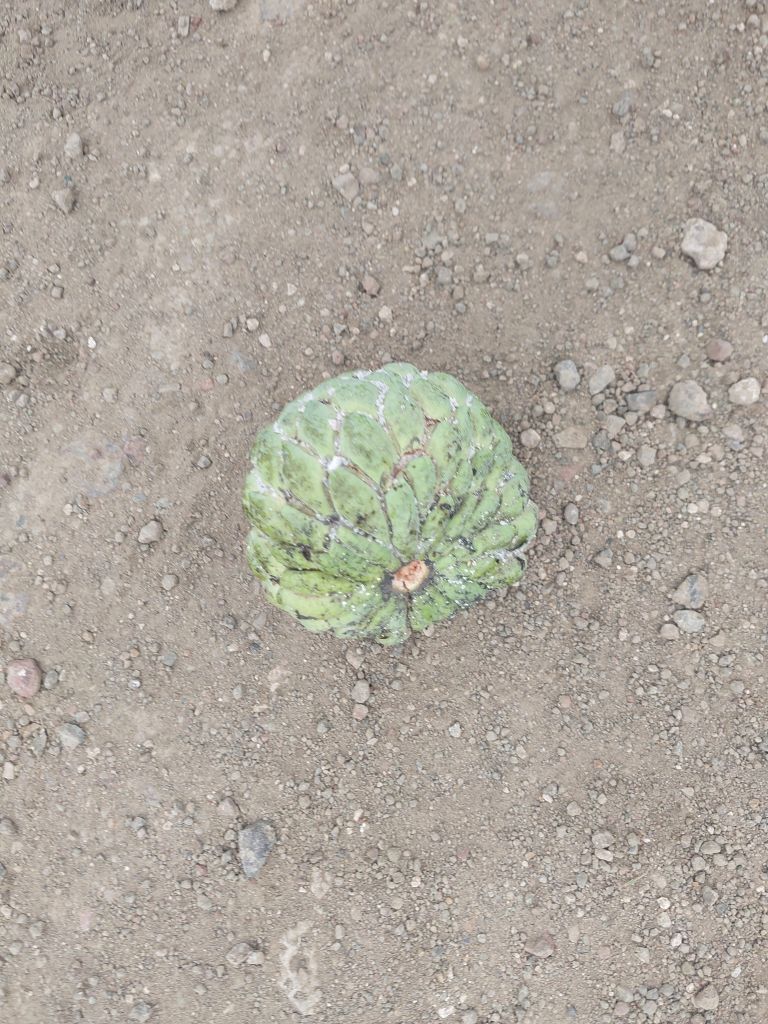
Disease label: Leaf spot on fruit